Álfheimr (region)

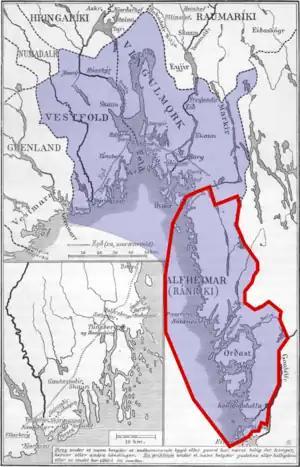
Map of Alfheim in the Middle Ages (in red)

Alfheim ("elf home" or "land between the rivers") is an ancient name for an area corresponding to the modern Swedish province of Bohuslän.